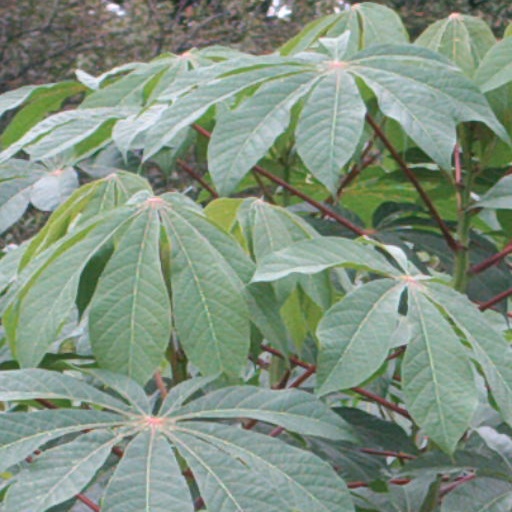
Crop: cassava